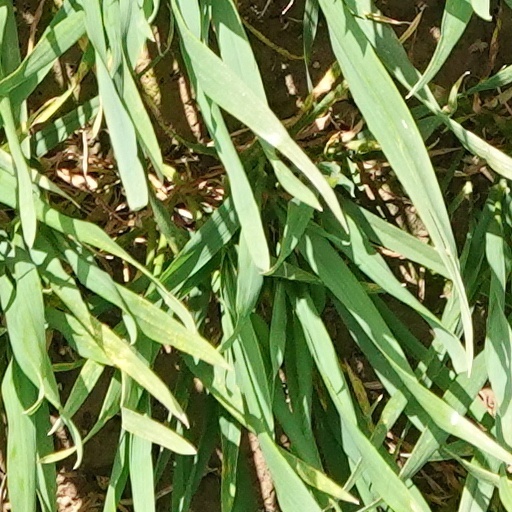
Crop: wheat